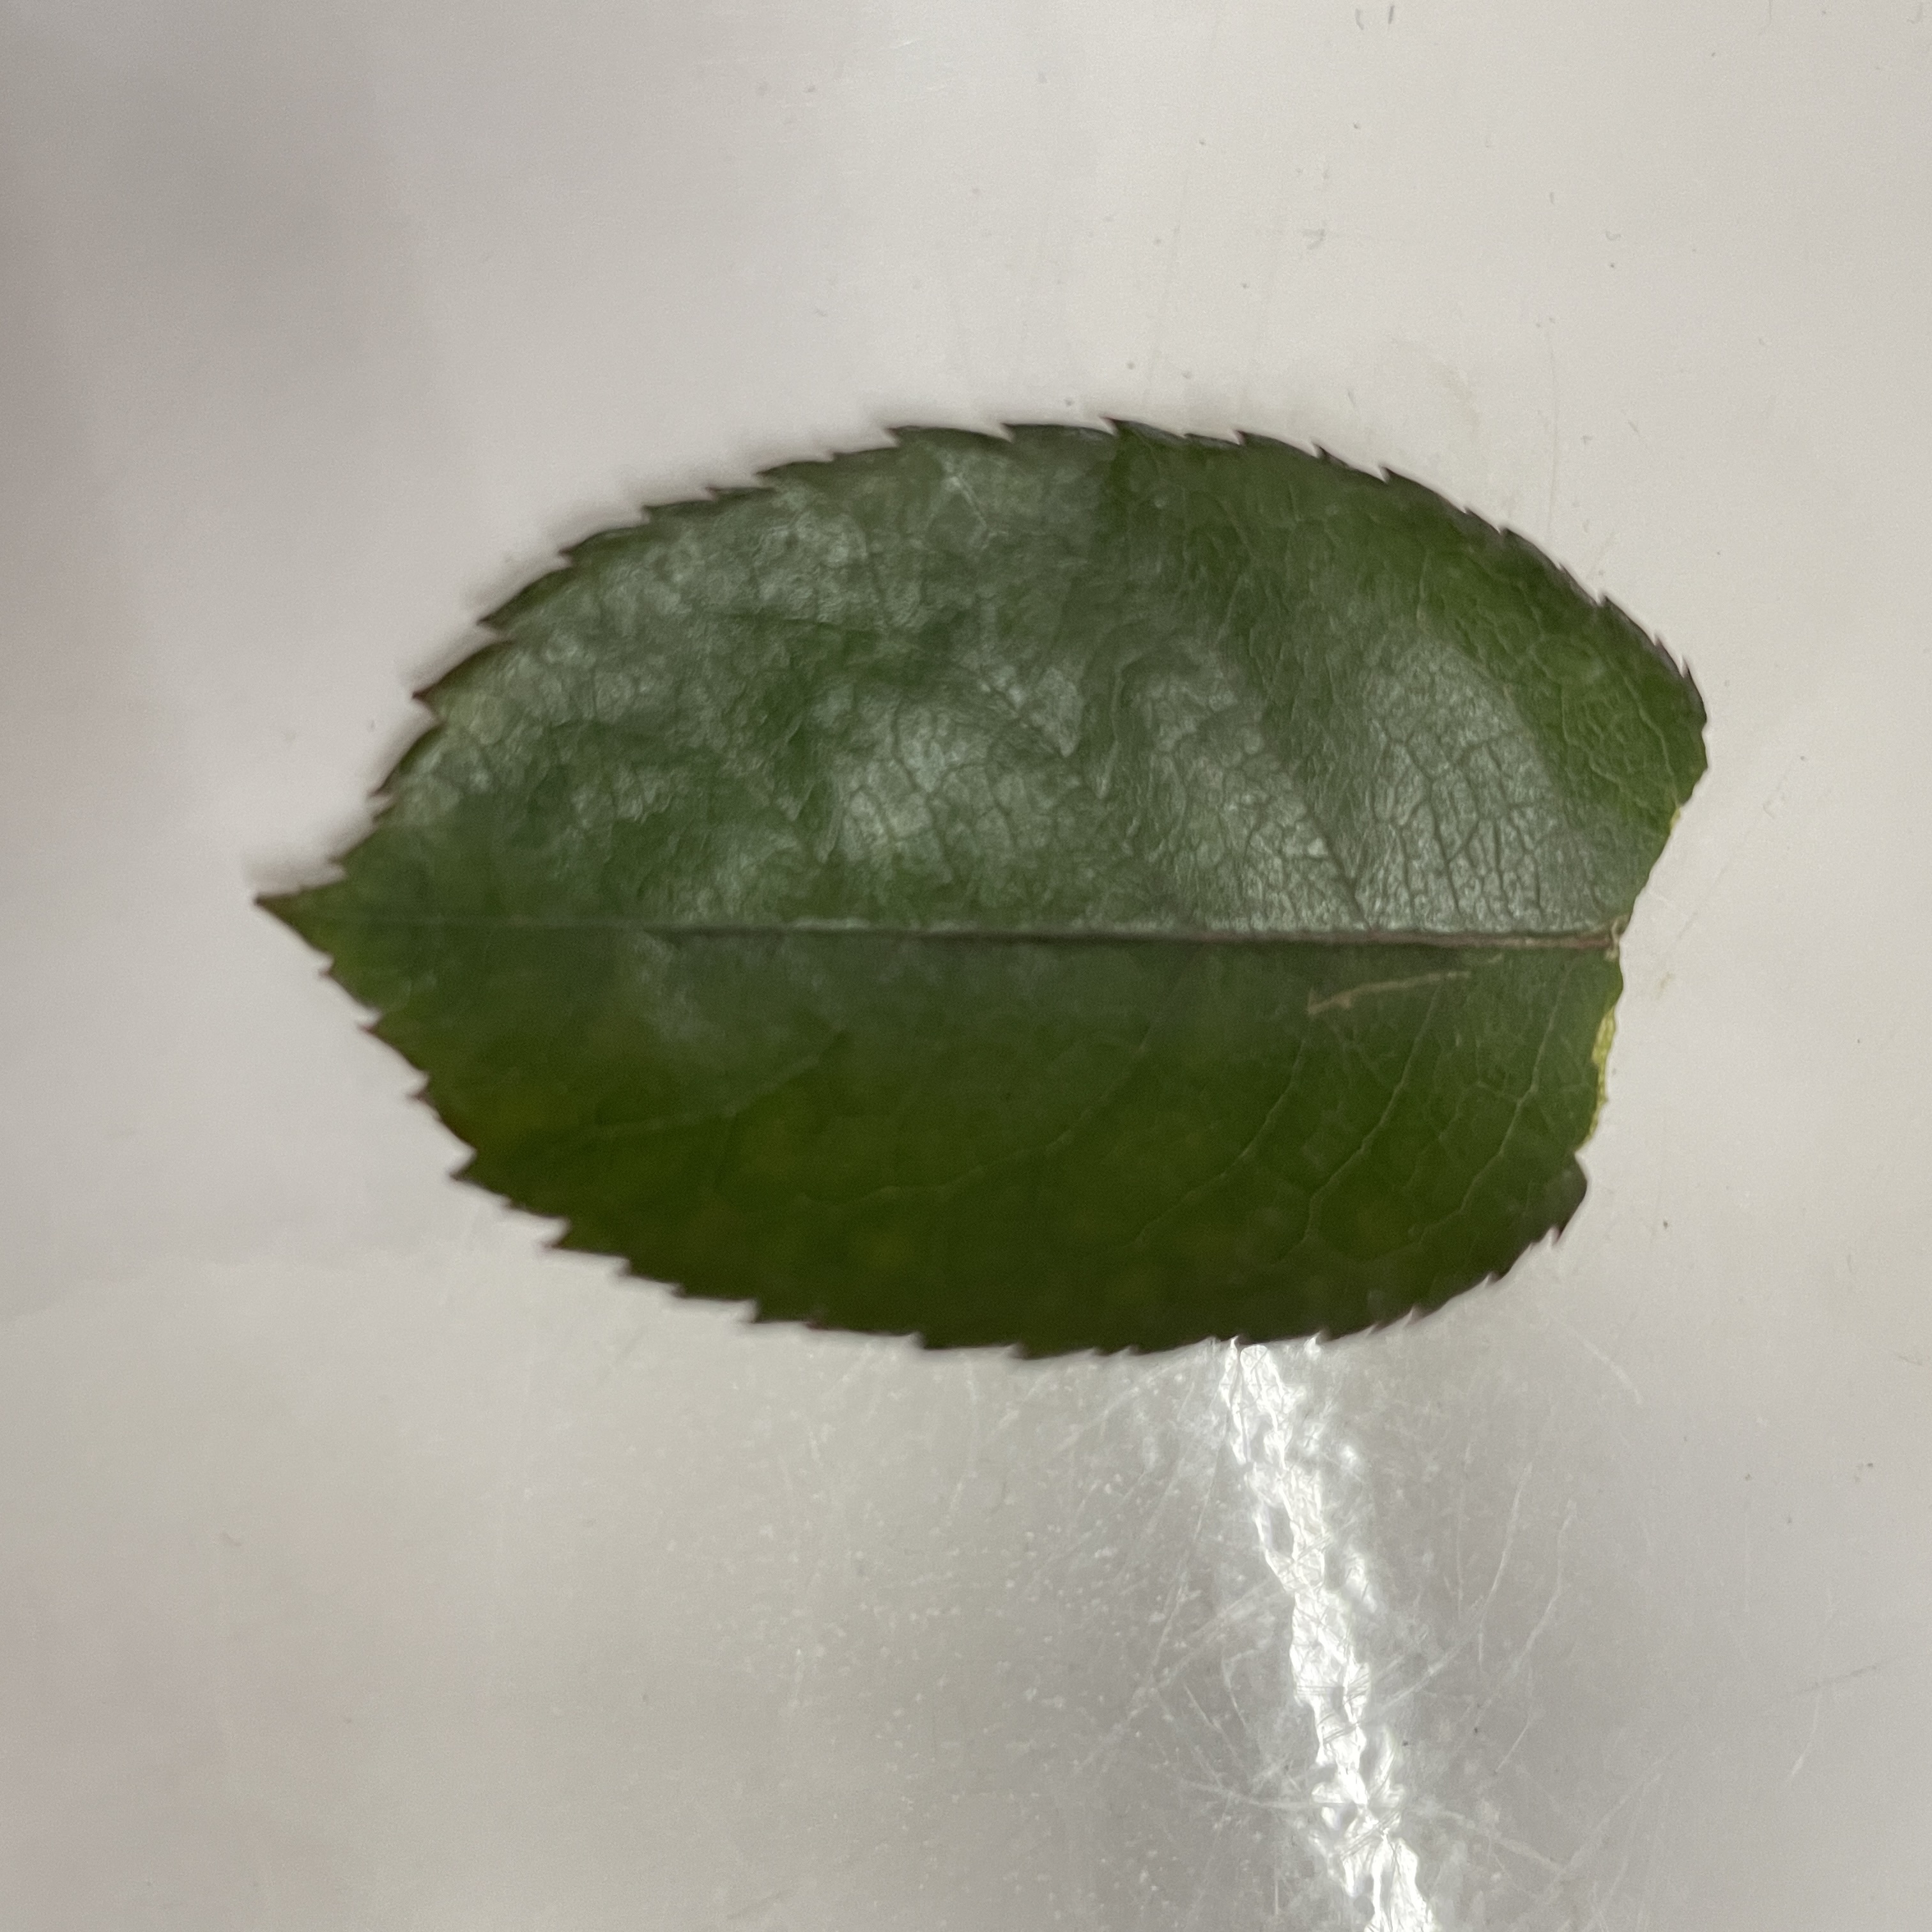
Label: Healthy Leaf